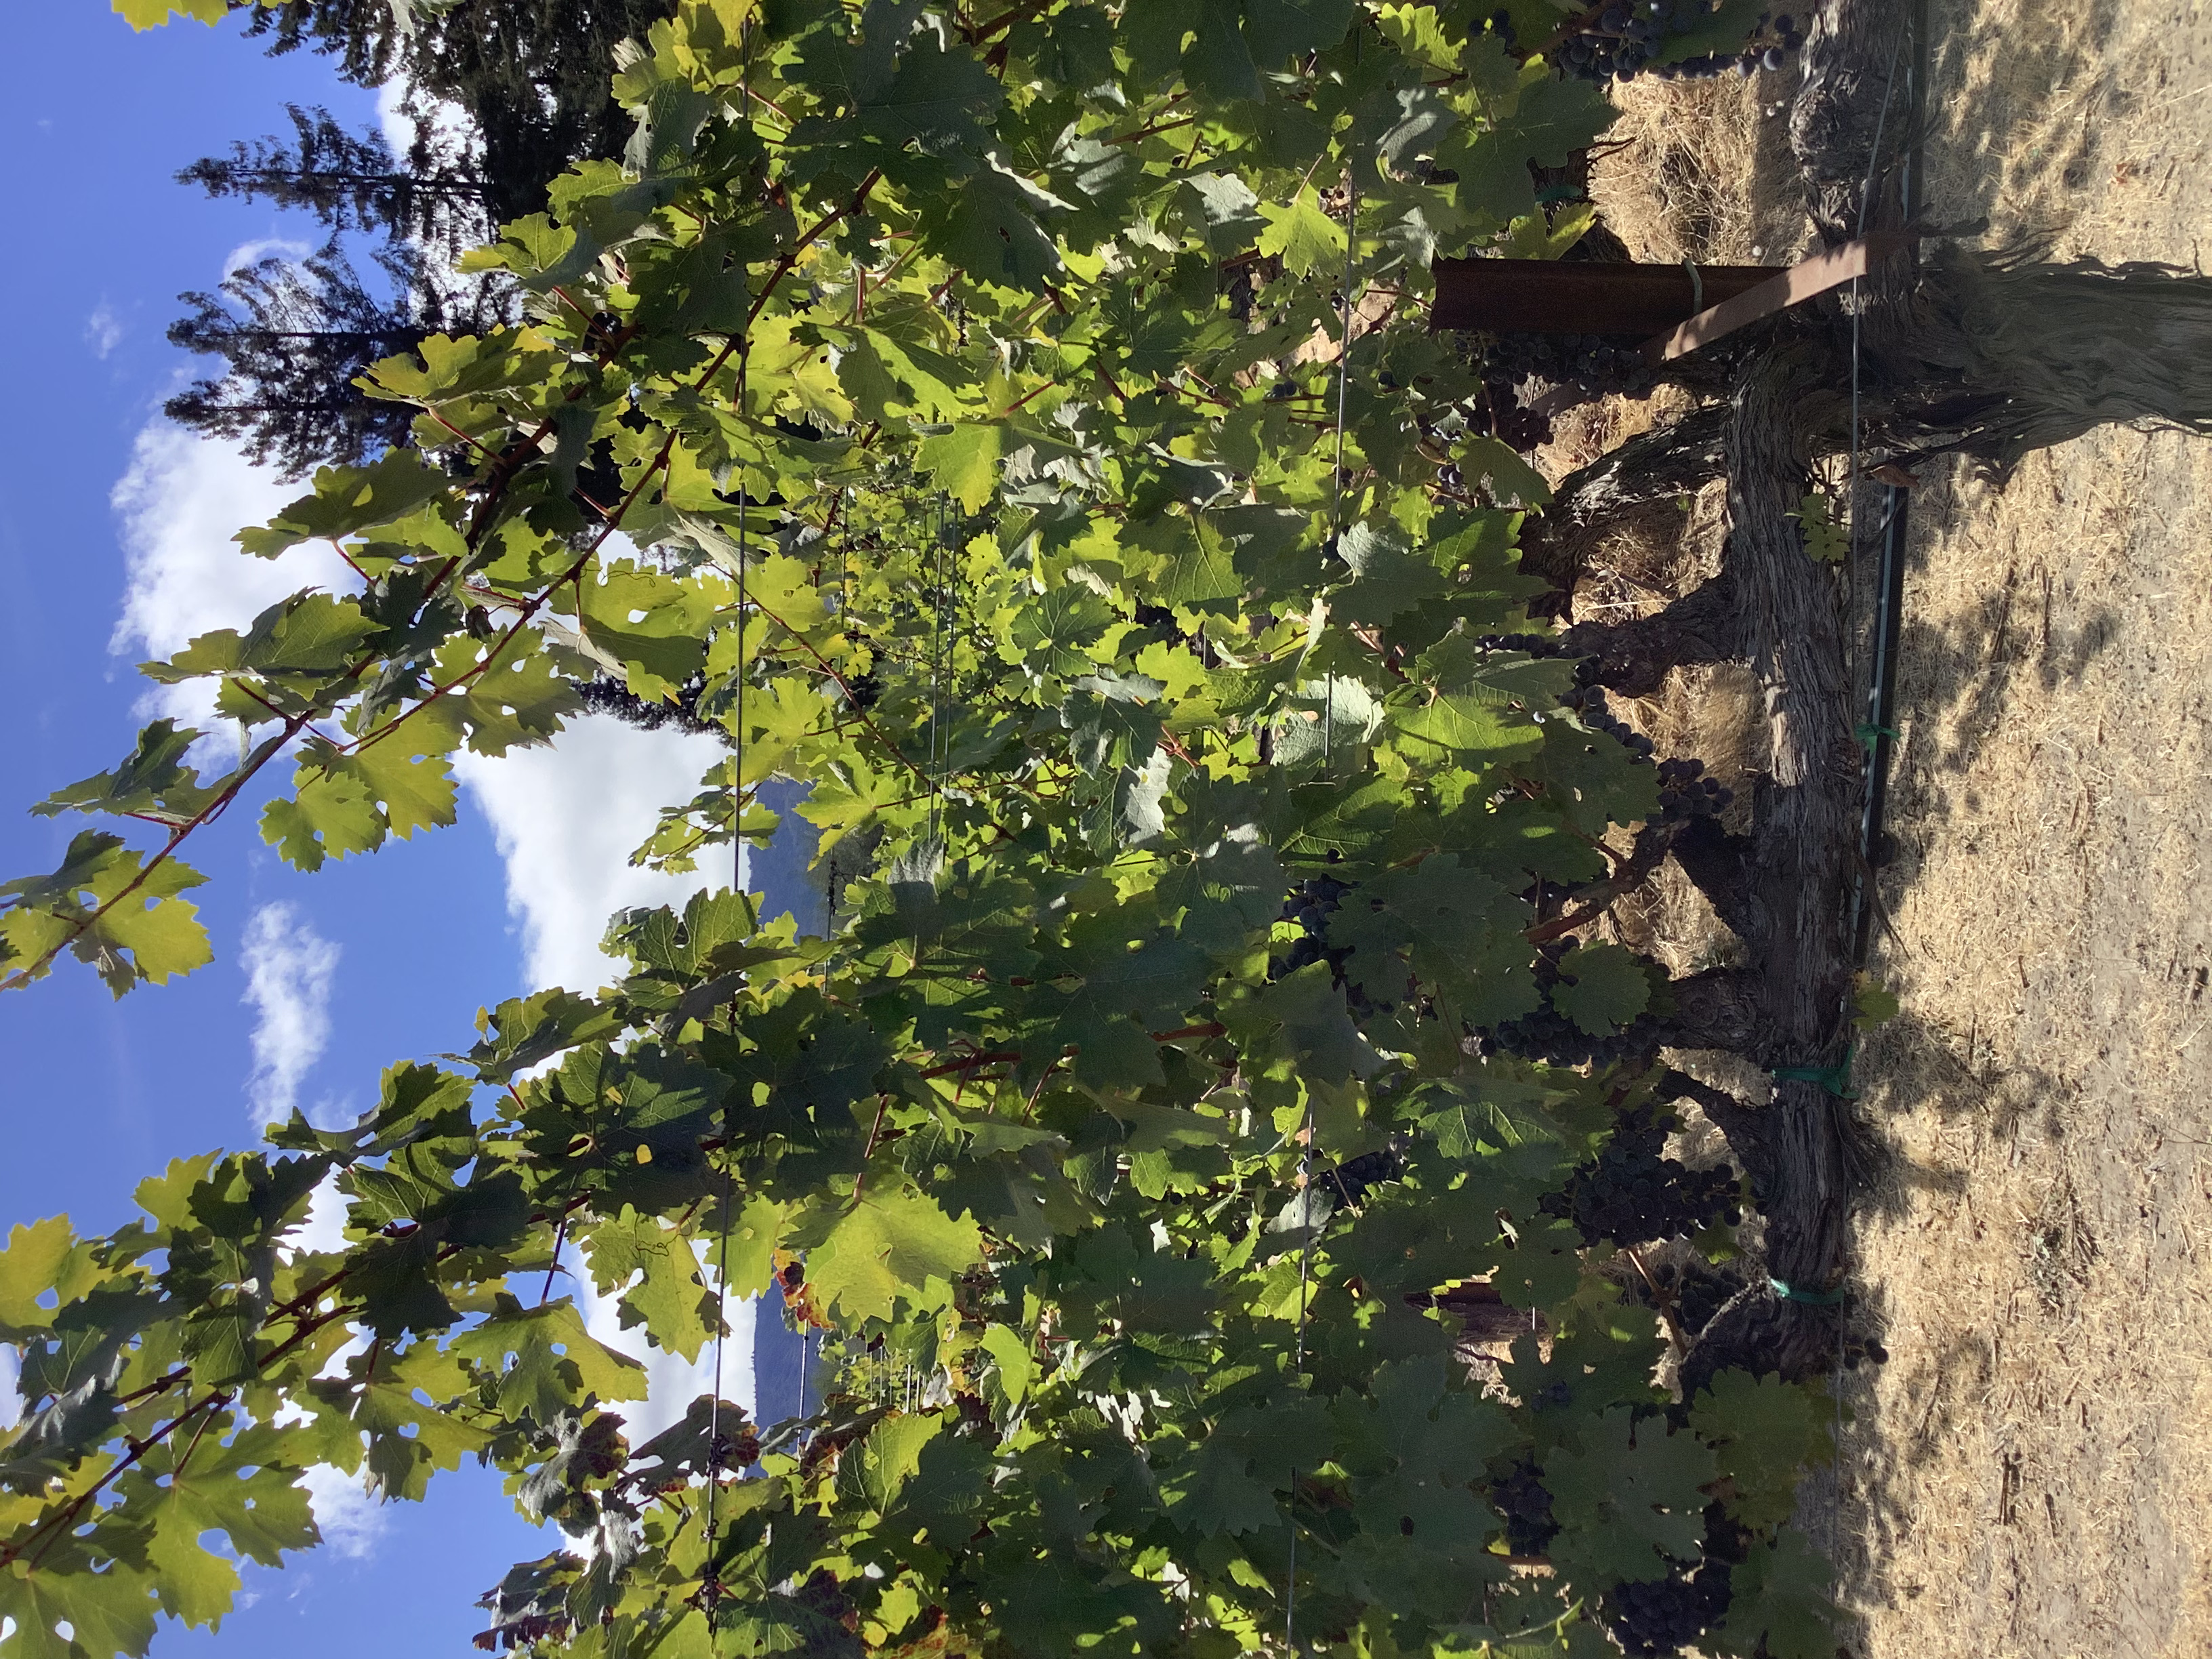
Label: No Virus